Son Woo-hyeon

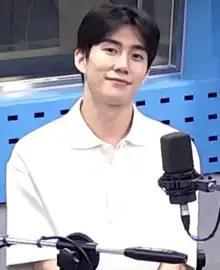
Son in July 2023

Son Woo-hyeon, commonly known as Son Woo-hyun, (born Son Hyeon-seok on 30 November 1989), is a South Korean actor, singer, and songwriter.